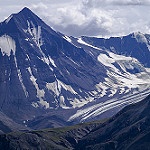
Label: glacier